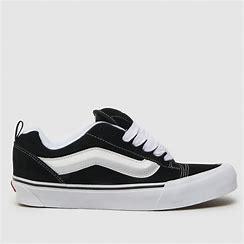
Brand: Vans
Model: KNU Skool